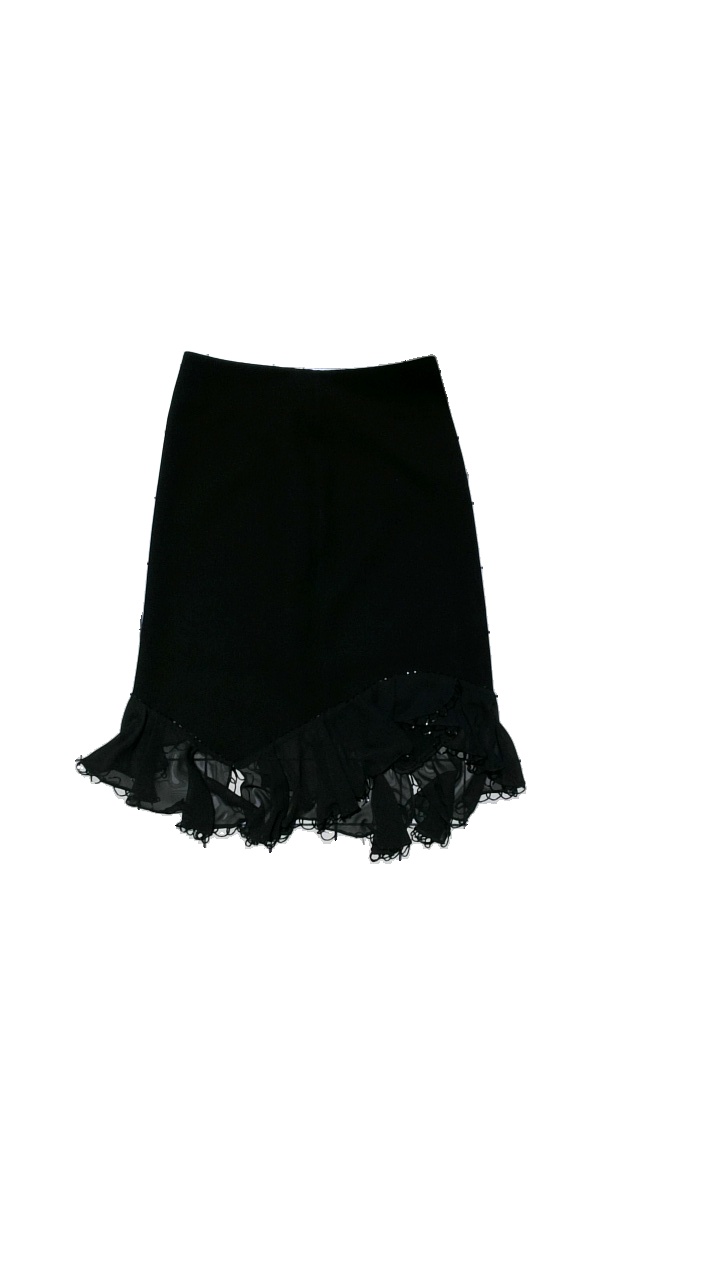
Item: Skirt (Ladies)
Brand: Missing
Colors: Black
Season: All
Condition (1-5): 3
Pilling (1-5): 4
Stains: Minor
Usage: Reuse
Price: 50-100